Chitala chitala

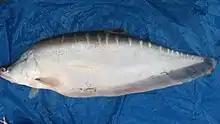
"C. chitala" in Assam, India: Notice the stripes on the back and the dark spots on the lower rear part of the body (both relatively indistinct)

"C. chitala" reaches a maximum length of , but more commonly reaches about . It is overall silvery in color. Unlike all its relatives, it usually has a series of golden or silvery bars along the back, resulting in a faint striped appearance. Additionally, it has a series of fairly small, sometimes indistinct, non-ocellated dark spots towards the far rear of the body (at the "tail"). This separates it from "C. ornata", which has ocellated spots (dark spots surrounded by a paler ring) and lacks bars along the back. The two species have frequently been confused.